Einhard

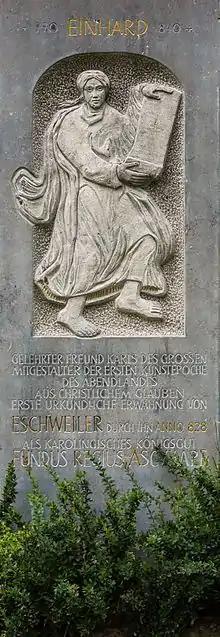
Einhard memorial in the German city of Eschweiler

Einhard made numerous references to himself as a "sinner" according to his strong Christian faith. He erected churches at both of his estates in Michelstadt and Mulinheim. In Michelstadt, he also saw fit to build a basilica completed in 827 and then sent a servant, Ratleic, to Rome with an end to find relics for the new building. Once in Rome, Ratleic robbed a catacomb of the bones of the Martyrs Marcellinus and Peter and had them translated to Michelstadt. Once there, the relics made it known they were unhappy with their new tomb and thus had to be moved again to Mulinheim. Once established there, they proved to be miracle workers. Although unsure as to why these saints should choose such a "sinner" as their patron, Einhard nonetheless set about ensuring they continued to receive a resting place fitting of their honour. Between 831 and 834 he founded a Benedictine Monastery and, after the death of his wife, served as its Abbot until his own death in 840.